Duchy of Reggio

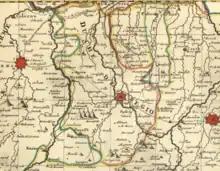
Map of the Duchy of Reggio in the 18th century

The Duchy of Reggio was one of the states that belonged to the Duchy of Modena and Reggio. The Duchy lies west to that of Modena. It was ruled by the House of Este, in the north of Italy, in a territory now belonging to the Province of Reggio Emilia. The capital was Reggio.